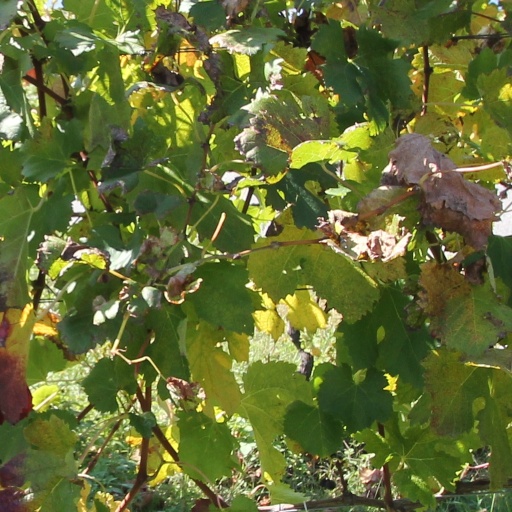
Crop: grape